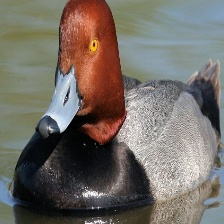
Species: RED HEADED DUCK
Scientific name: AYTHYA AMERICANA
ImageNet parent category: drake